Little Forest (film)

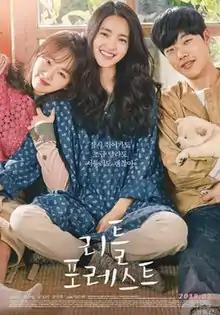
Theatrical release poster

Little Forest is a 2018 South Korean drama film directed by Yim Soon-rye and based on a manga series of the same name by Daisuke Igarashi which was first published in 2002. It stars Kim Tae-ri as Hye-won, a young woman who, after failing to pass the national qualification exam to become a teacher, abandons her part-time job in Seoul and returns to the rural village where she grew up.